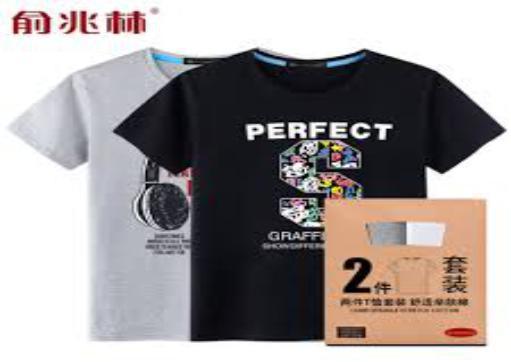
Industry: Clothes